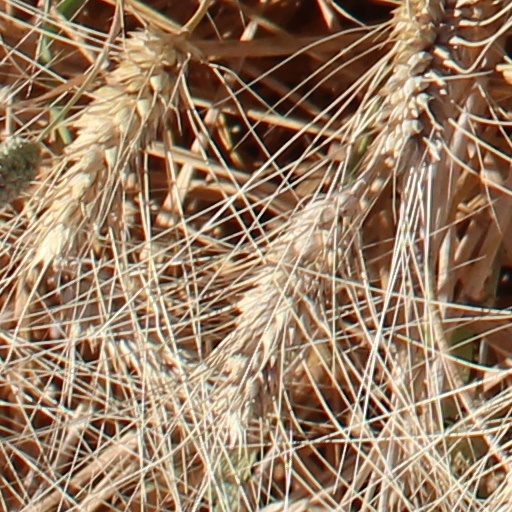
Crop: wheat